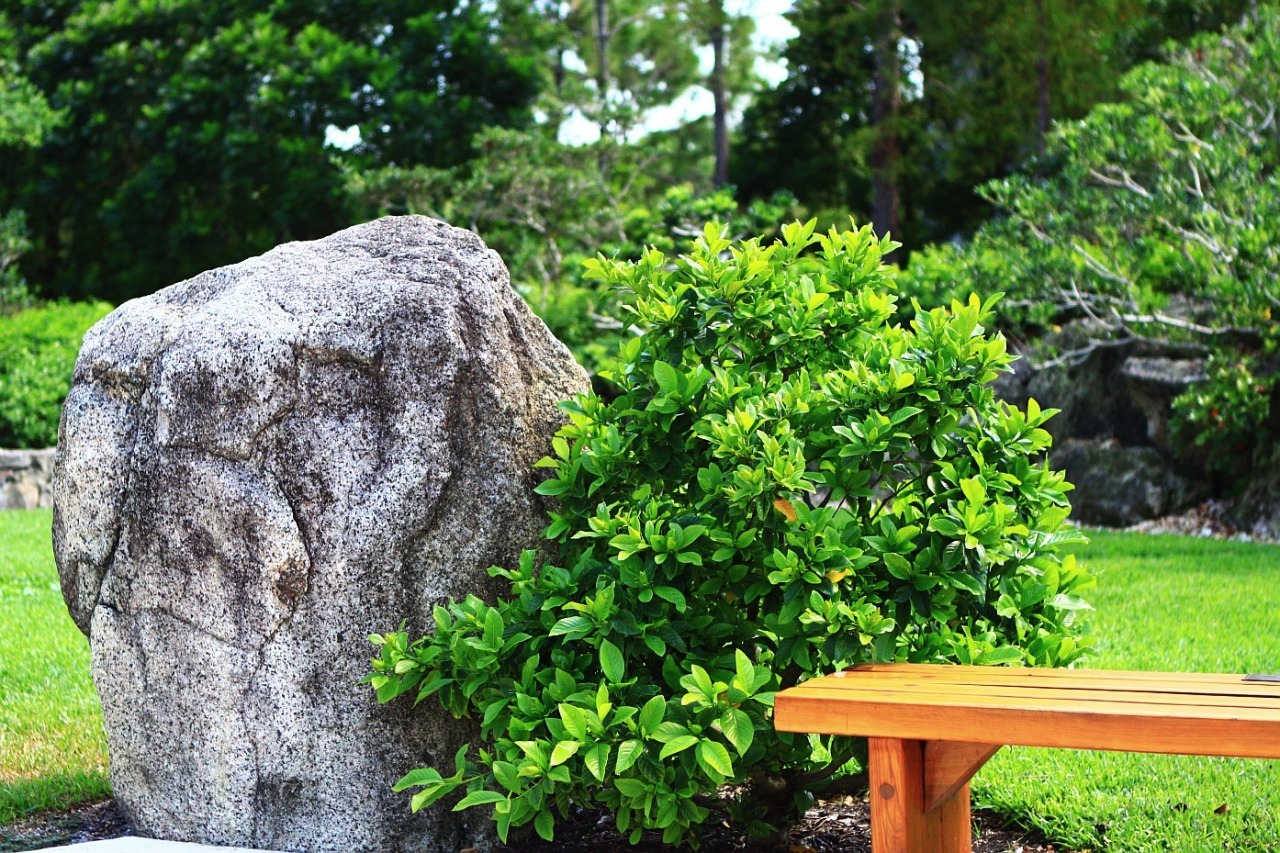
tree, rock, plant, bench, flower, trunk, produce, botany, rest, garden, houseplant, japanese, shrub, yard, florida, flowering plant, woody plant, land plant